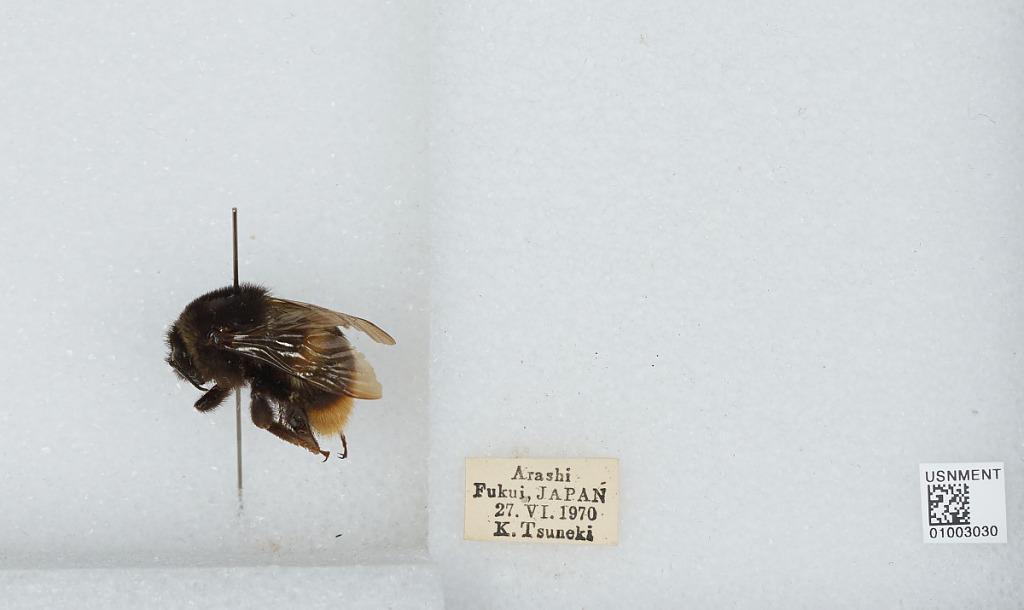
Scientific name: Bombus (Bombus) ignitus Smith
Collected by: K. Tsuneki
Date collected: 1970-6-27
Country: Japan
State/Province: Fukui
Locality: Arashi